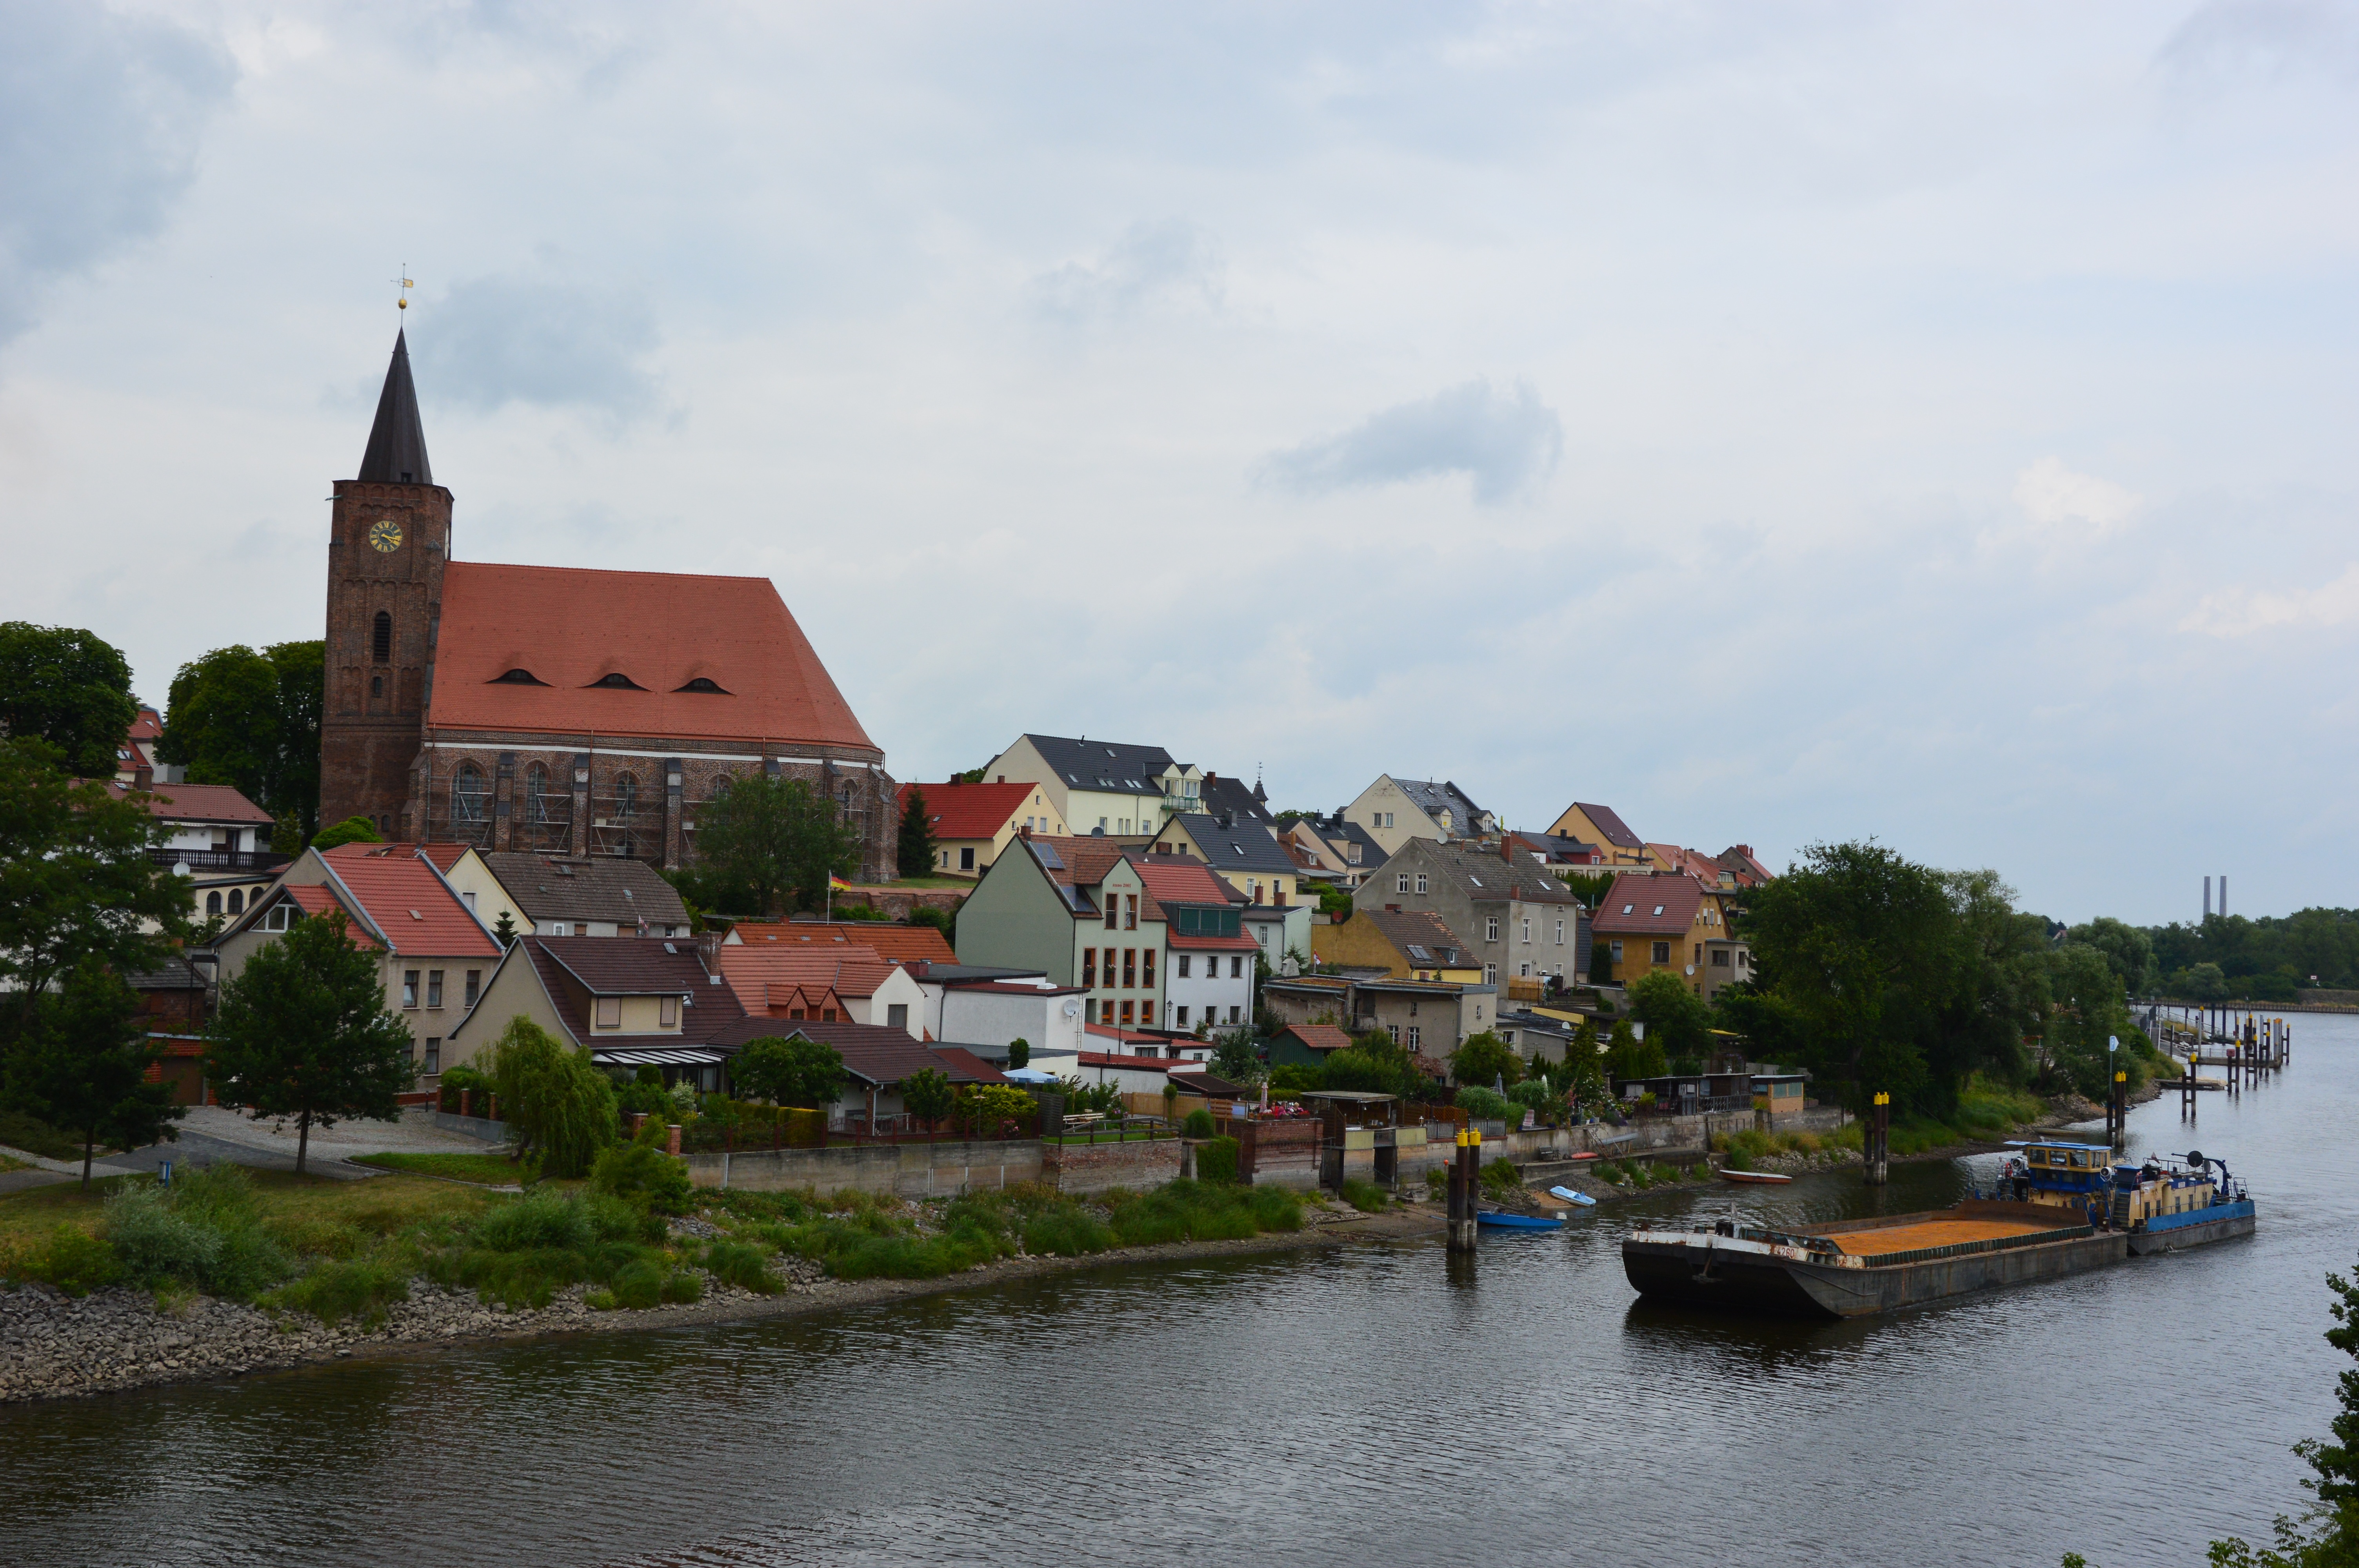
sea, coast, town, river, canal, vacation, village, vehicle, bay, harbor, church, tourism, waterway, channel, or, shipping, f rstenberg